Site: brandenburg
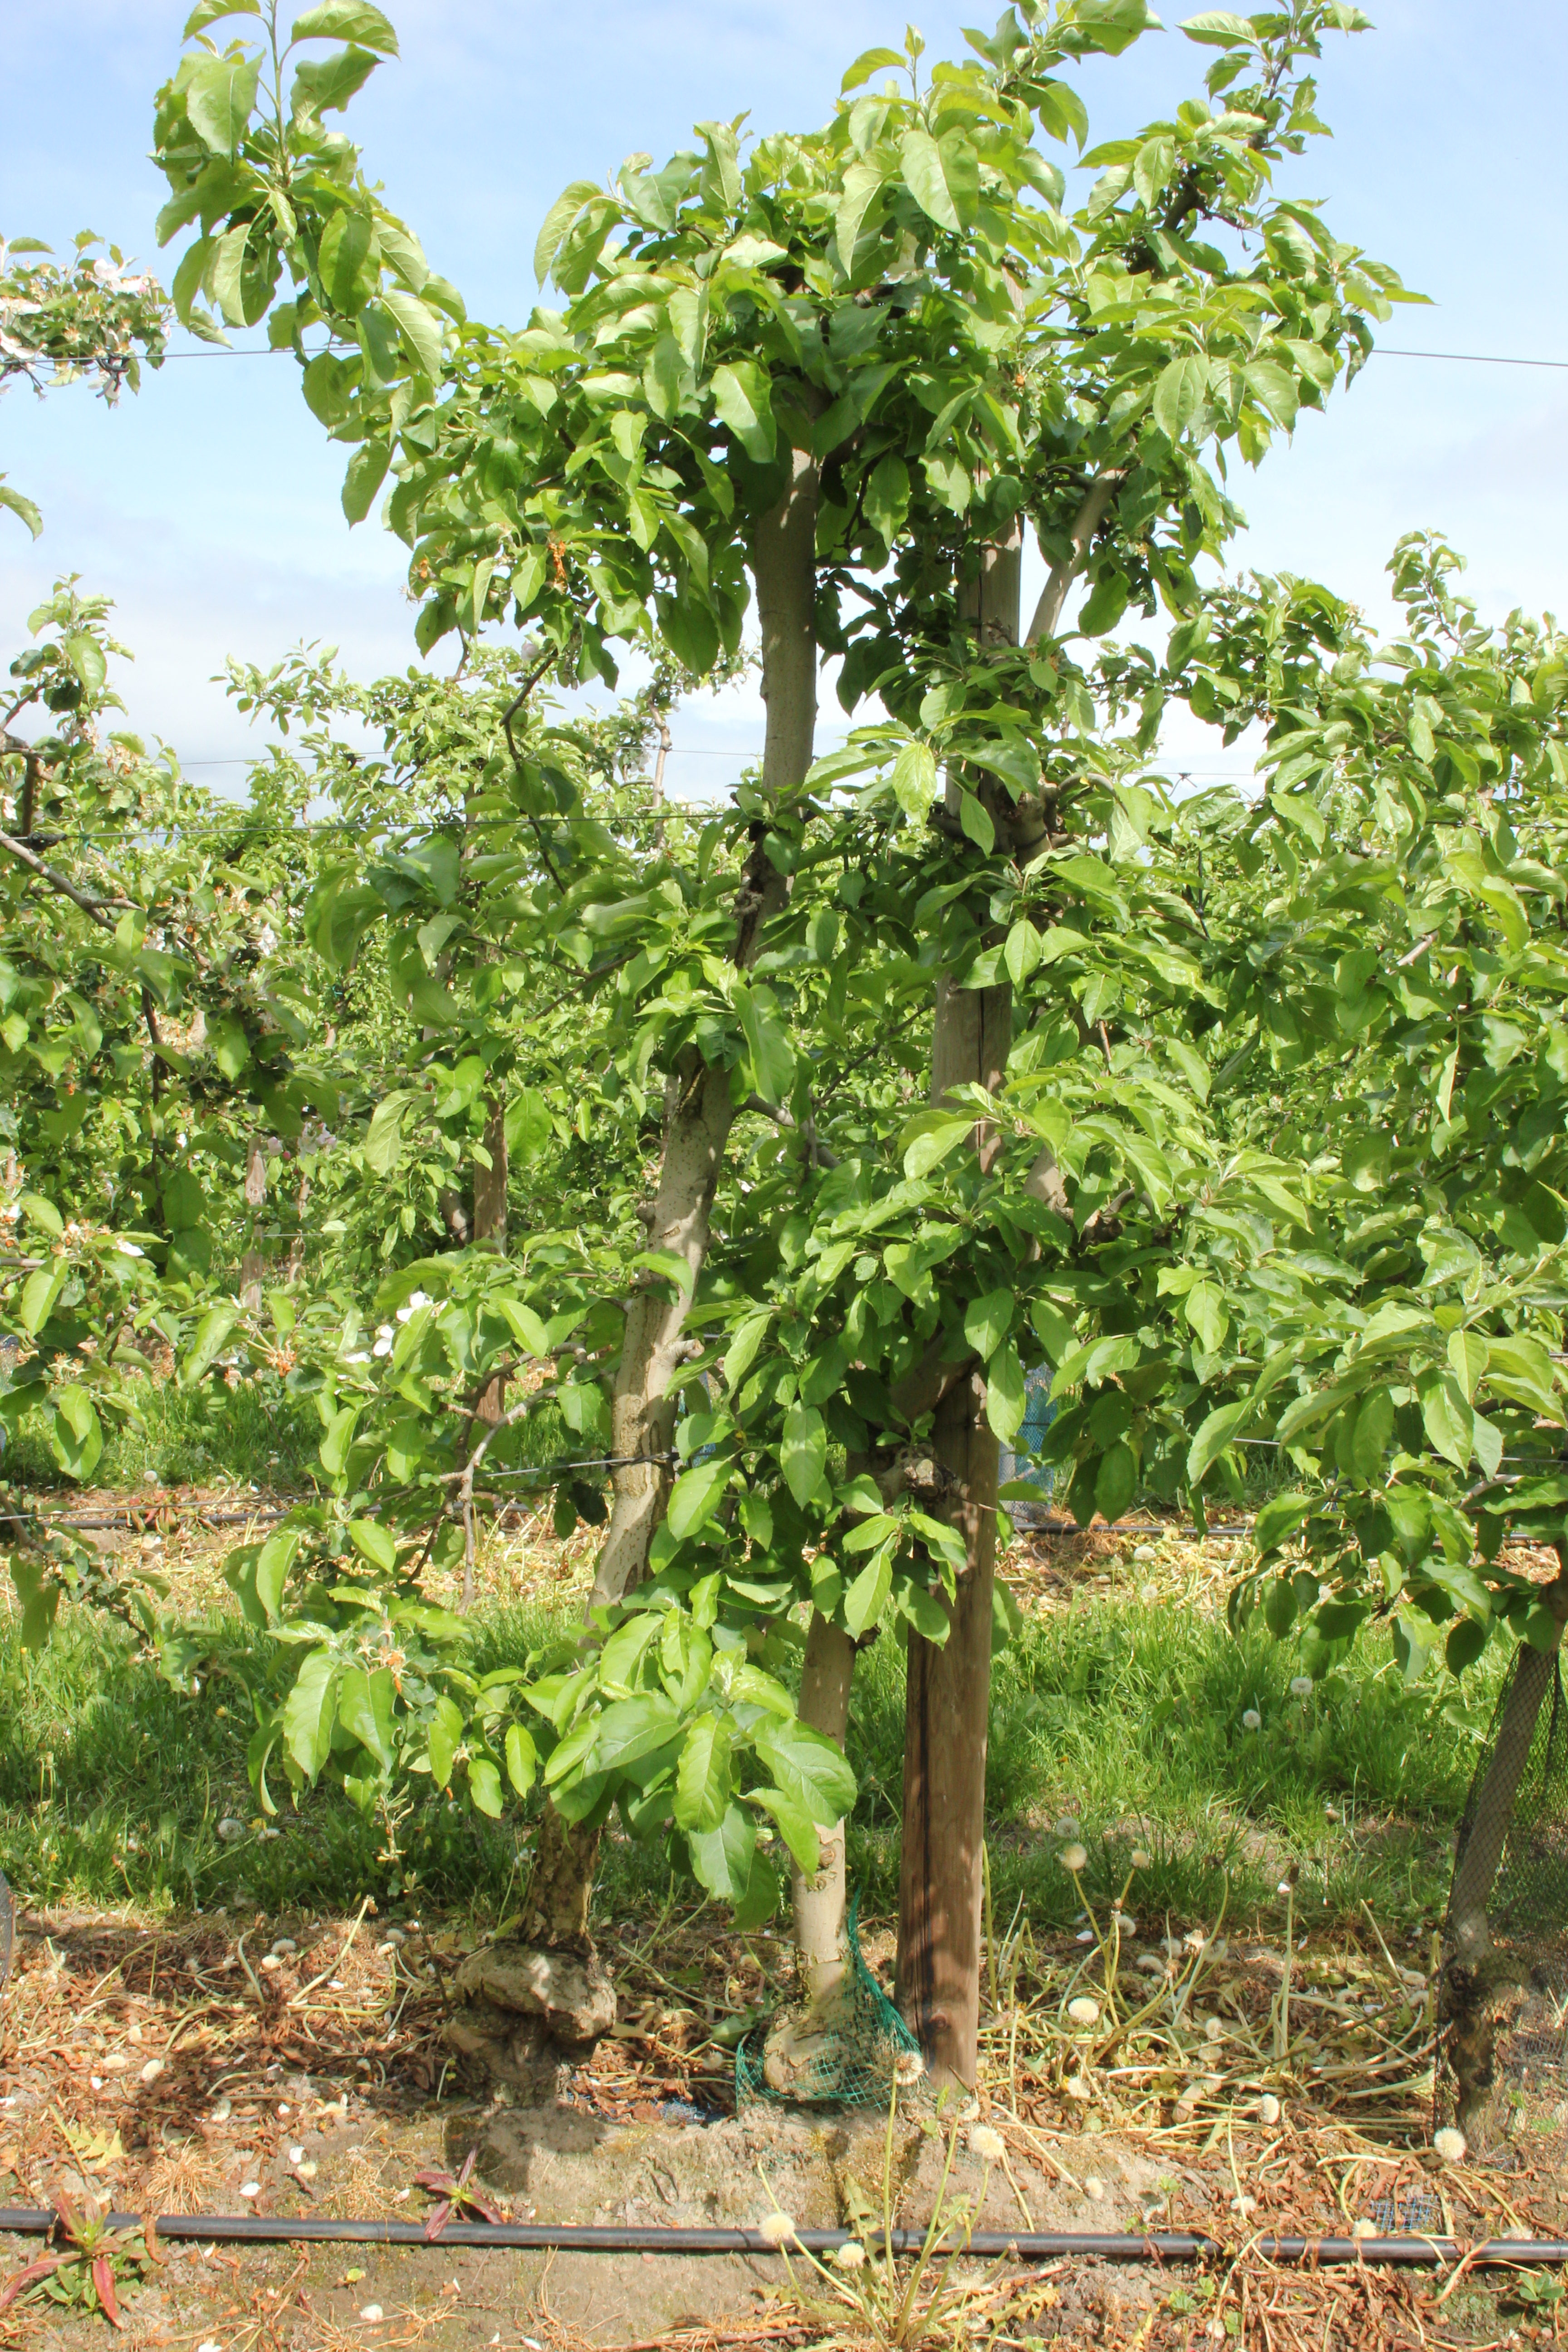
Growth stage (BBCH 67): Flowering